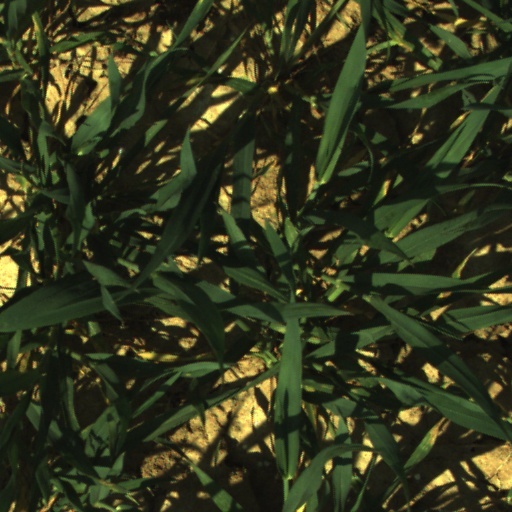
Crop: wheat